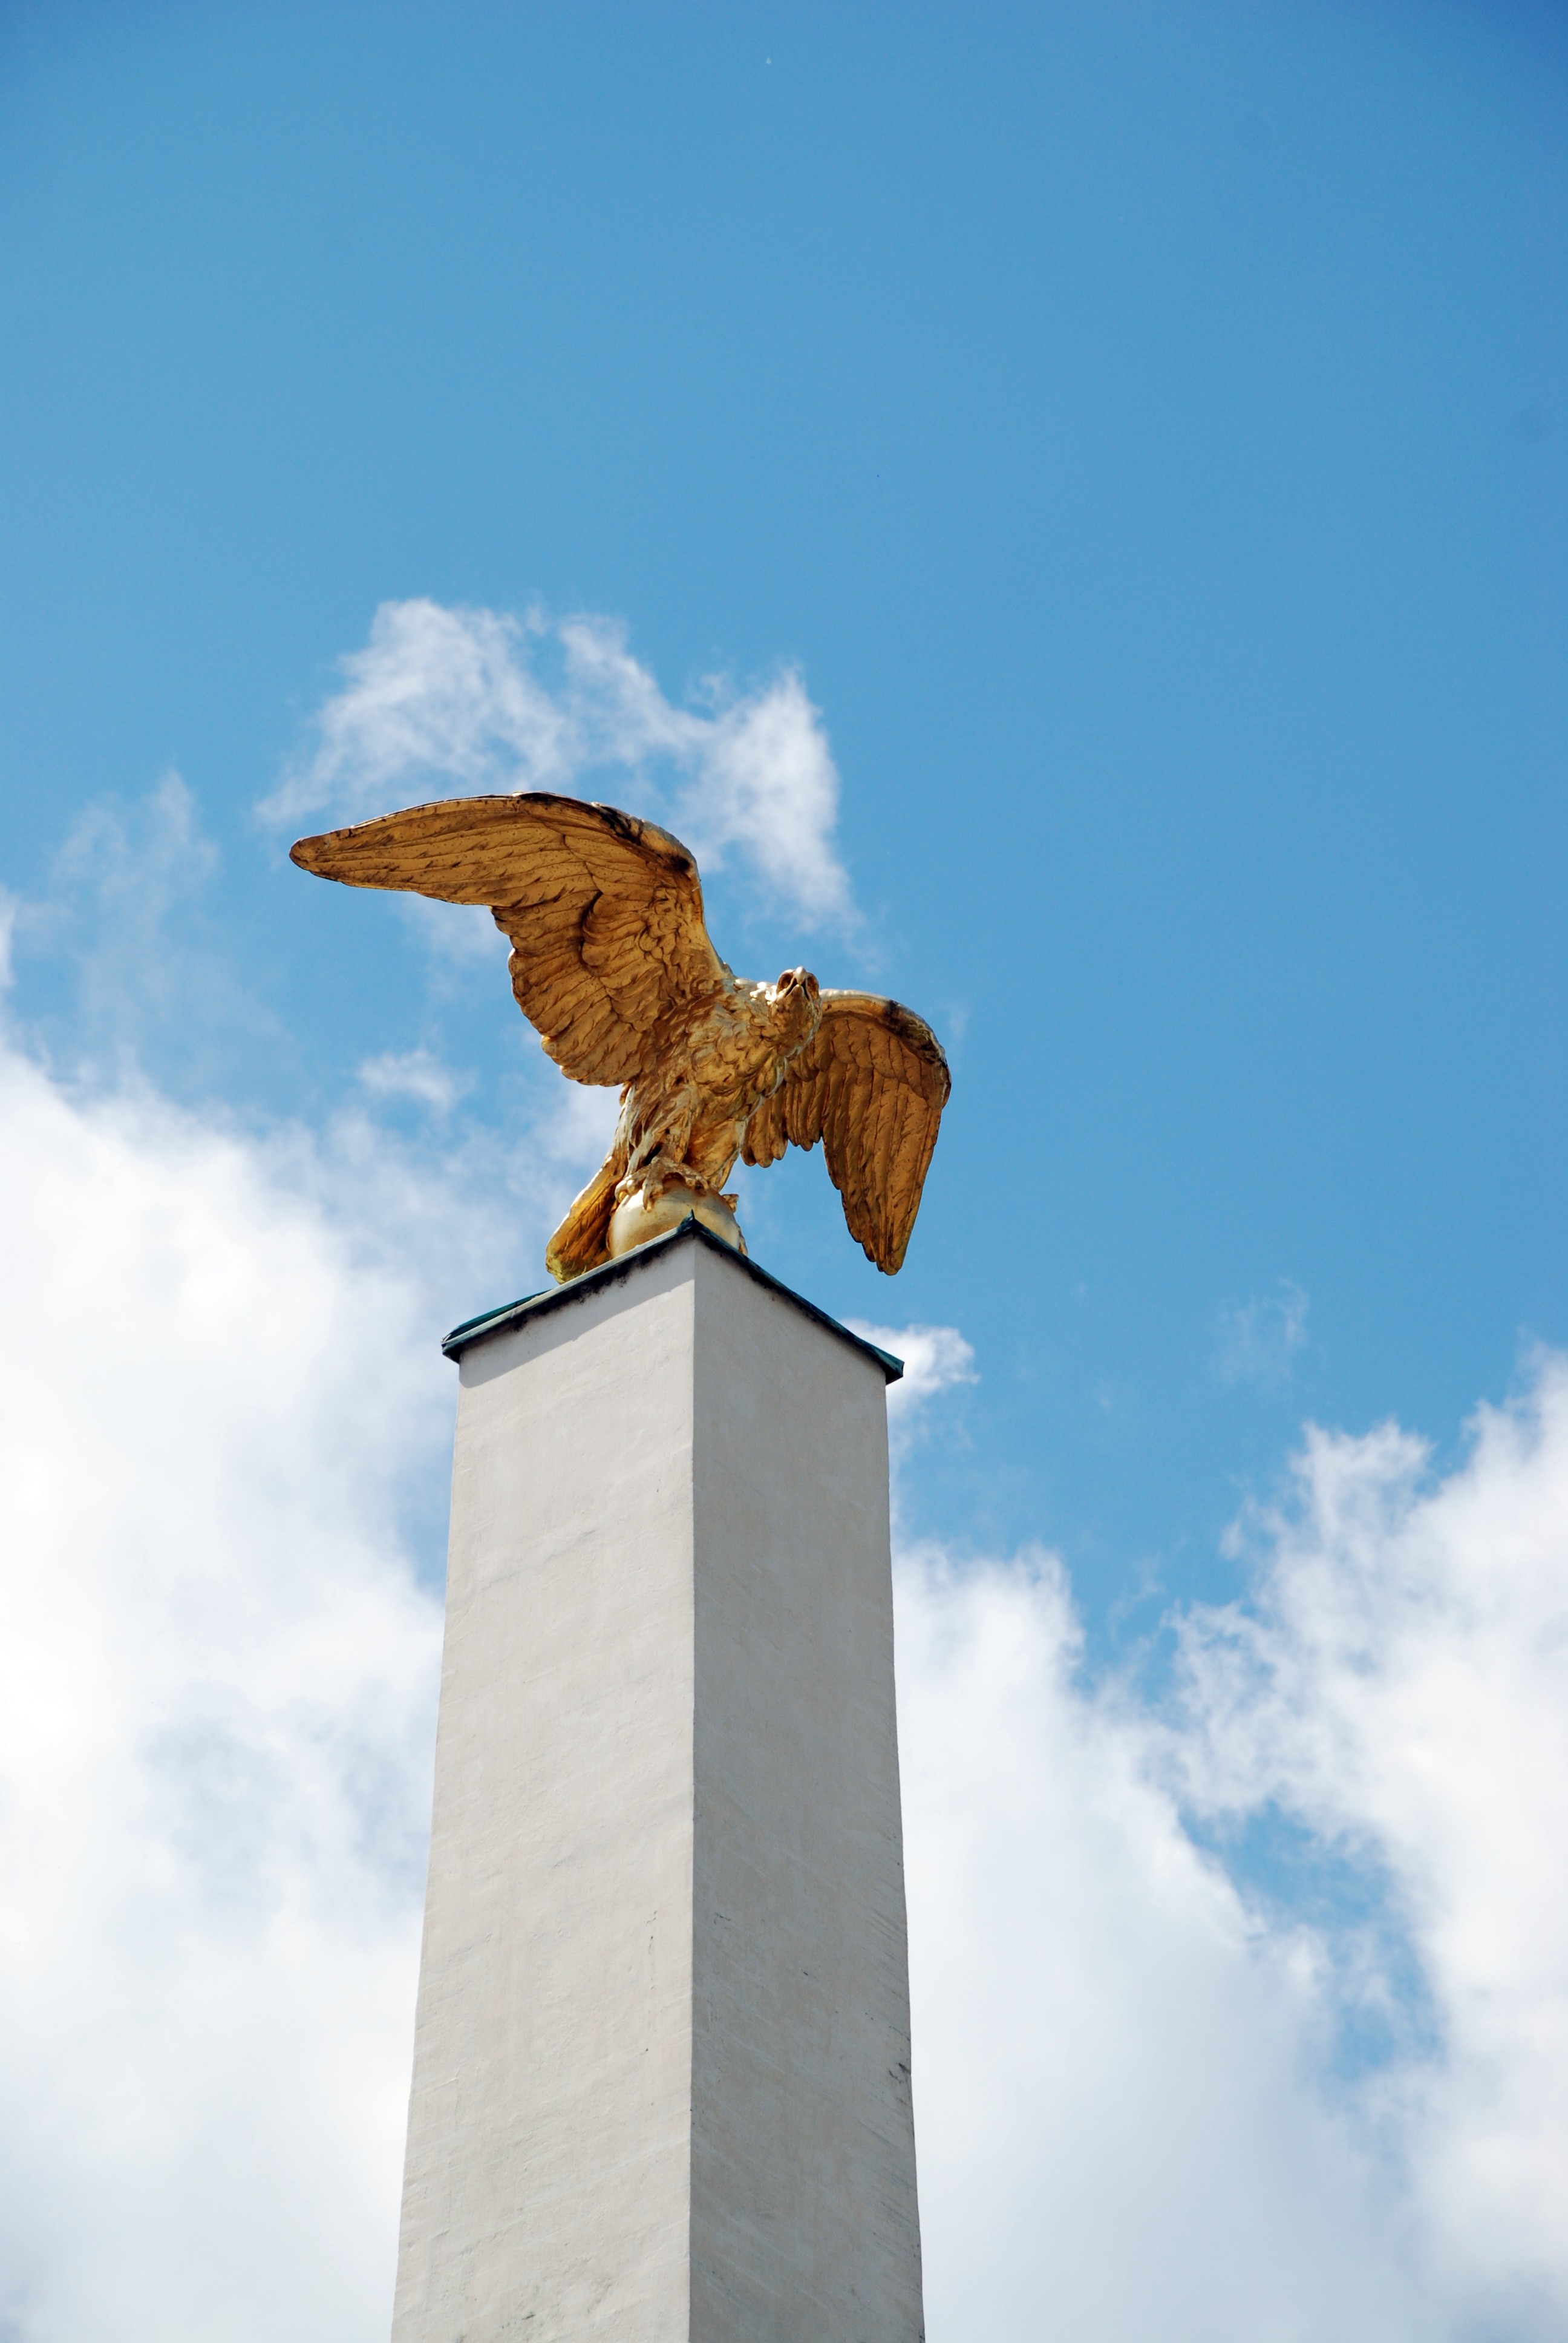
bird, wing, sky, city, monument, cityscape, europe, statue, eagle, blue, nikon, austria, vienna, d80, cityscapes, wien, nikond80, osterreich